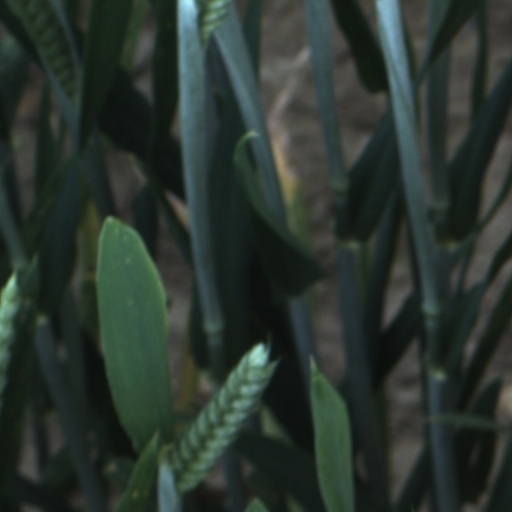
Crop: wheat